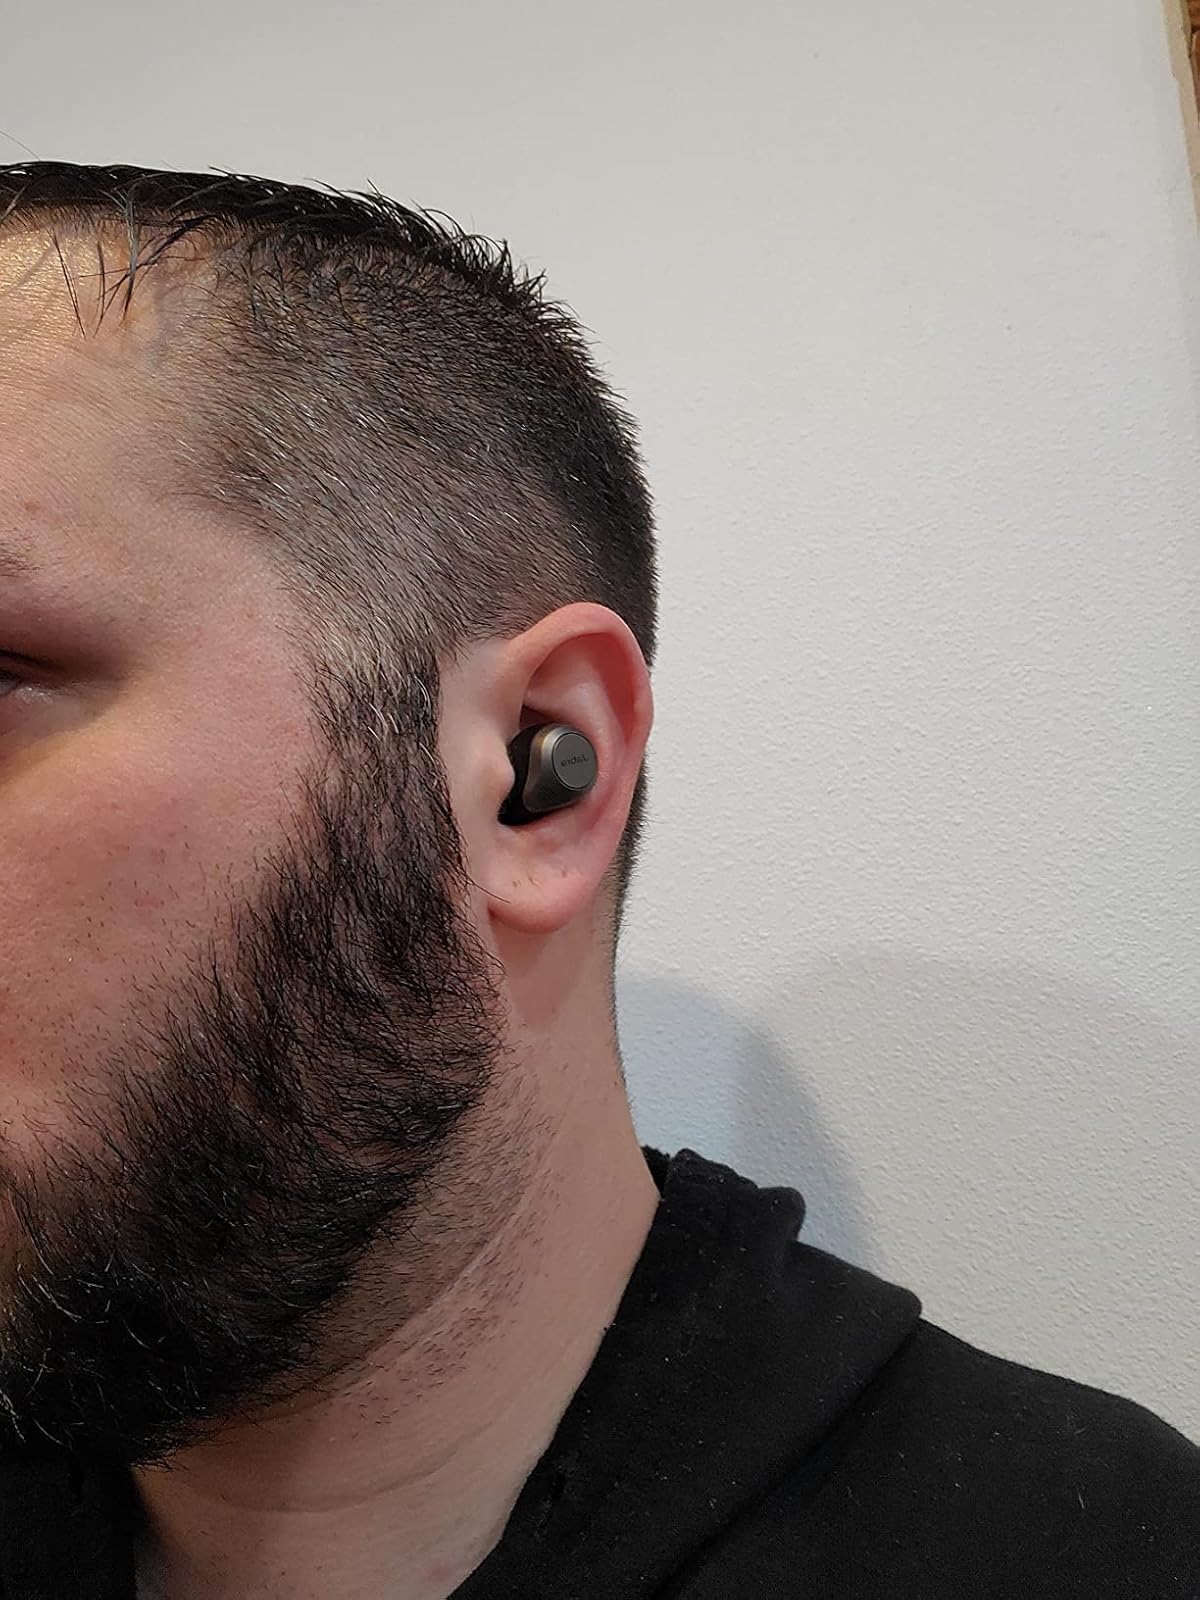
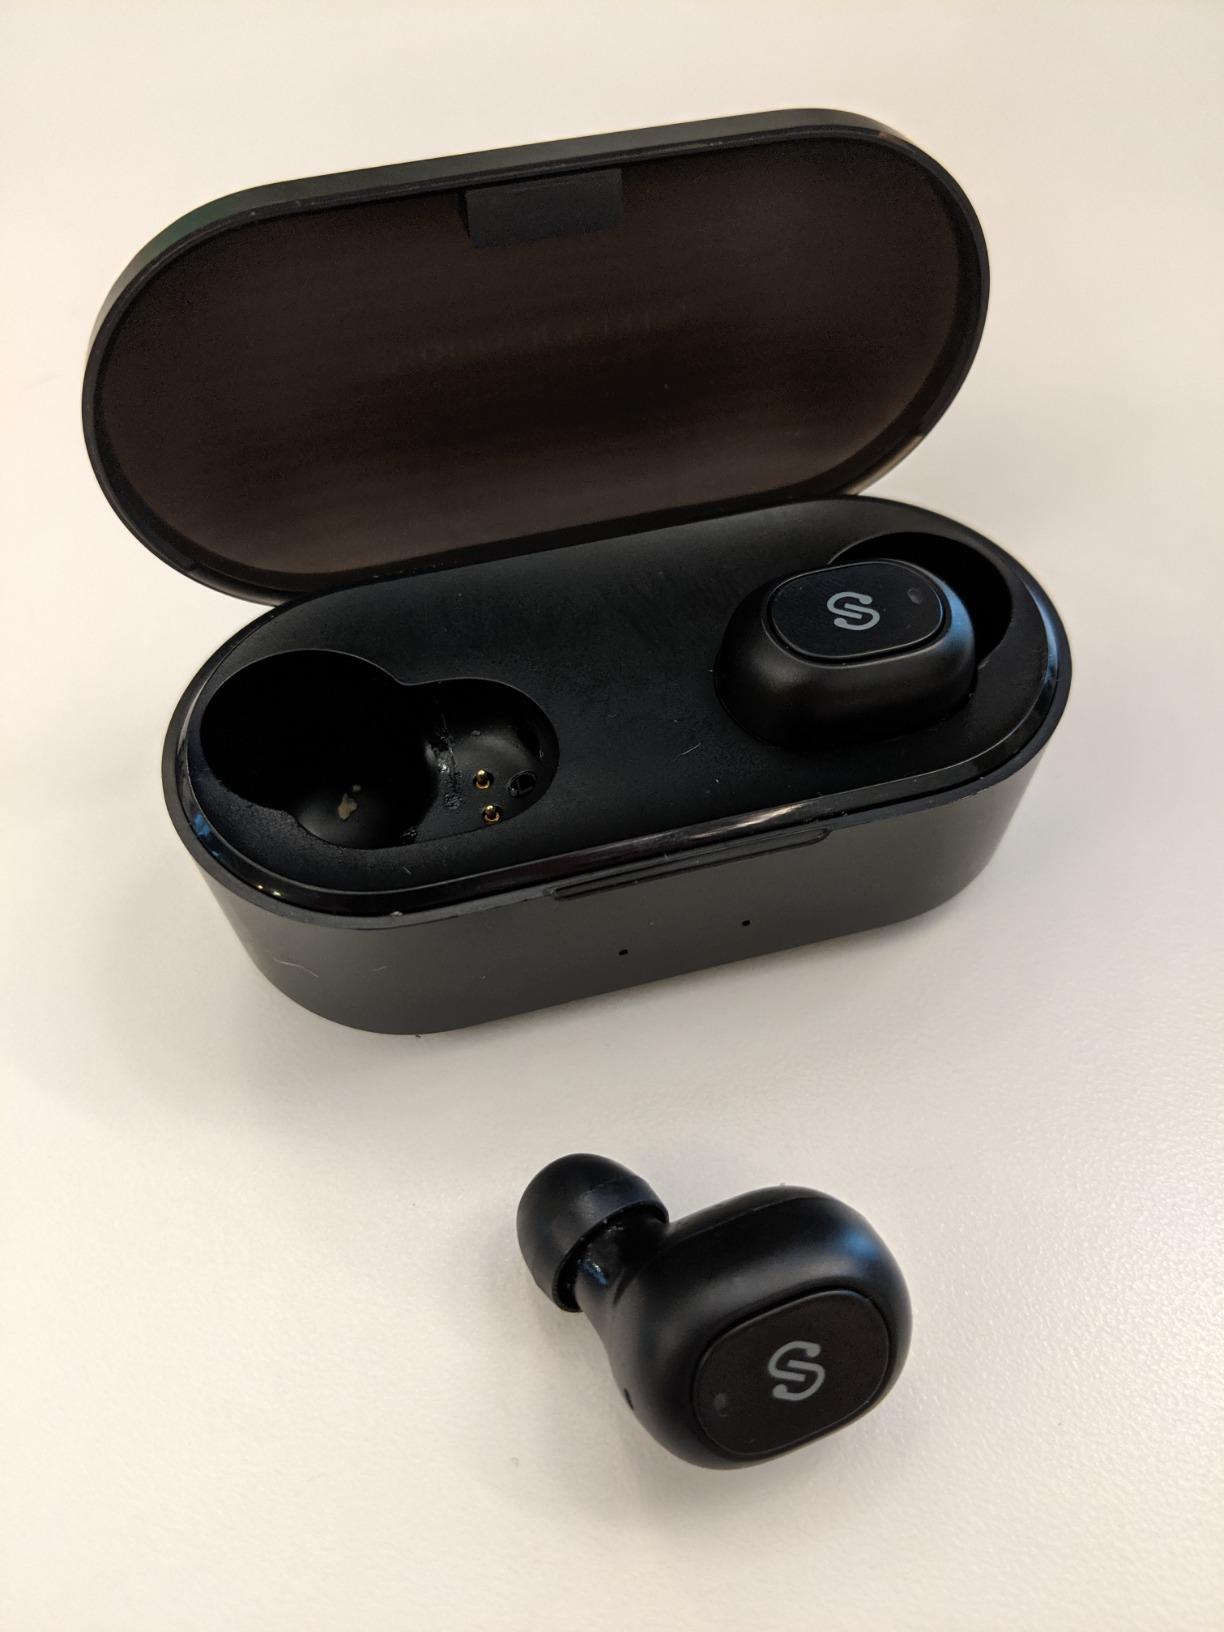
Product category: earbuds
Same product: no